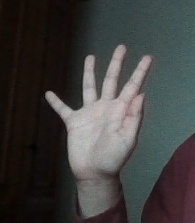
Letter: sheen